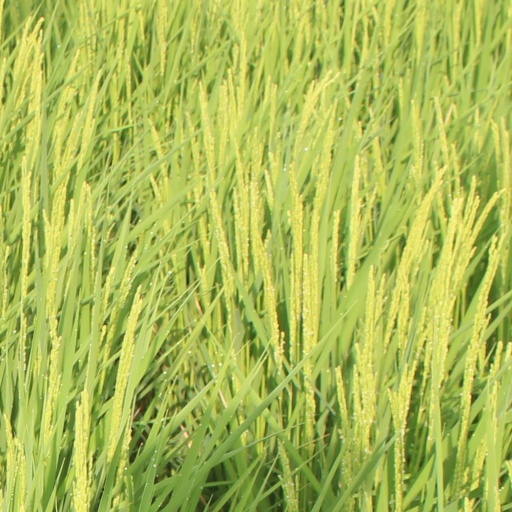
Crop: rice